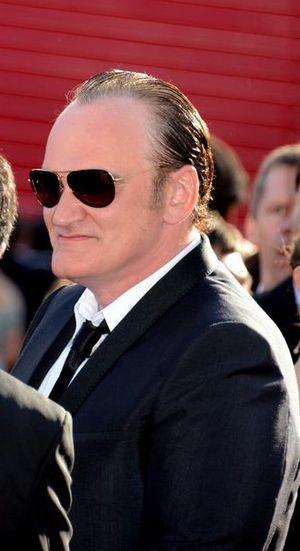
Quentin Tarantino au festival de Cannes pour les 20 ans de ""Pulp fiction""